Emancipation Proclamation

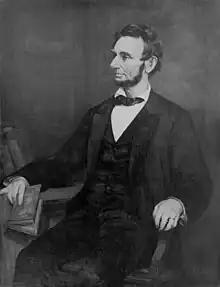
Abraham Lincoln

The United States Constitution of 1787 did not use the word "slavery" but included several provisions about unfree persons. The Three-Fifths Compromise (in Article I, Section 2) allocated congressional representation, and therefore the number of each states' votes in the Electoral College, based "on the whole Number of free Persons" and "three-fifths of all other Persons". Under the Fugitive Slave Clause (Article IV, Section 2), "No person held to Service or Labour in one State" would become legally free by escaping to another. Article I, Section 9 allowed Congress to pass legislation to outlaw the "Importation of Persons", but not until 1808. However, for purposes of the Fifth Amendment—which states, "No person shall ... be deprived of life, liberty, or property, without due process of law"—slaves were understood to be property. Although abolitionists used the Fifth Amendment to argue against slavery, it was made part of the legal basis for treating slaves as property by "Dred Scott v. Sandford" (1857). Slavery was also supported in law and in practice by a pervasive culture of white supremacy. Nonetheless, between 1777 and 1804, every Northern state provided for the immediate or gradual abolition of slavery. No Southern state did so, and the slave population of the South continued to grow, peaking at almost four million people at the beginning of the Civil War, when most slave states sought to break away from the United States.